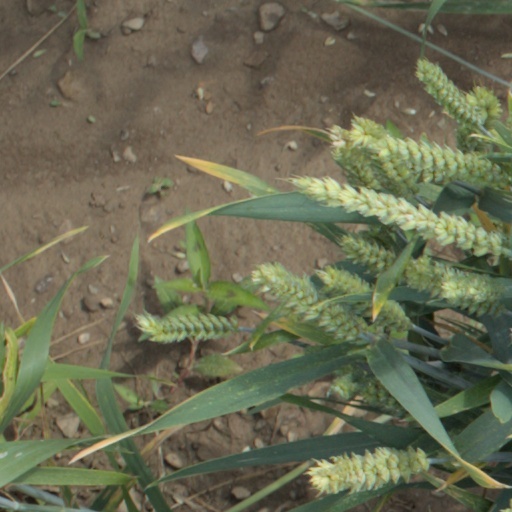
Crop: wheat